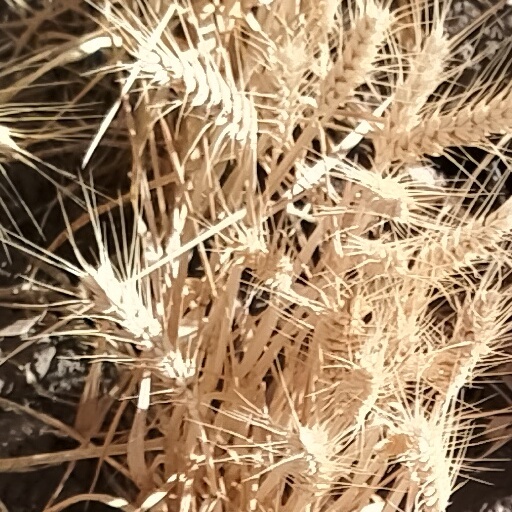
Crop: wheat